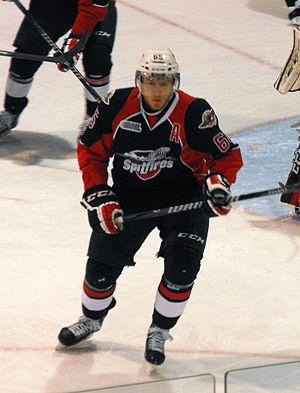
Slater Koekkoek est un joueur professionnel canadien de hockey sur glace. Il évolue au poste de défenseur.